The Legend of King Naresuan: The Series

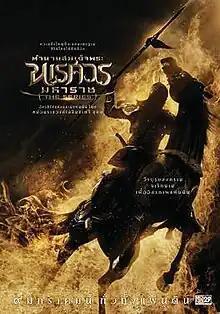
TV series Official Poster In Thai language

The Legend of King Naresuan: The Series Or King Naresuan The Series (English name in Thailand) is a period drama Thai television series adaptation of the biographical film series of the same name, which chronicles King Naresuan the Great, who ruled the Ayutthaya Kingdom from 1590 until his death in 1605.